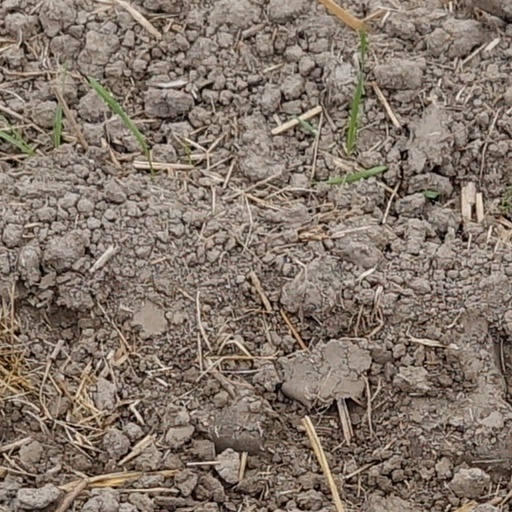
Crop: wheat